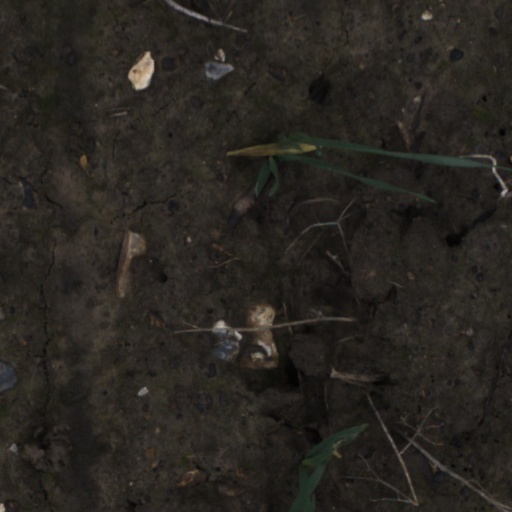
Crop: wheat